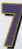
Number: 7